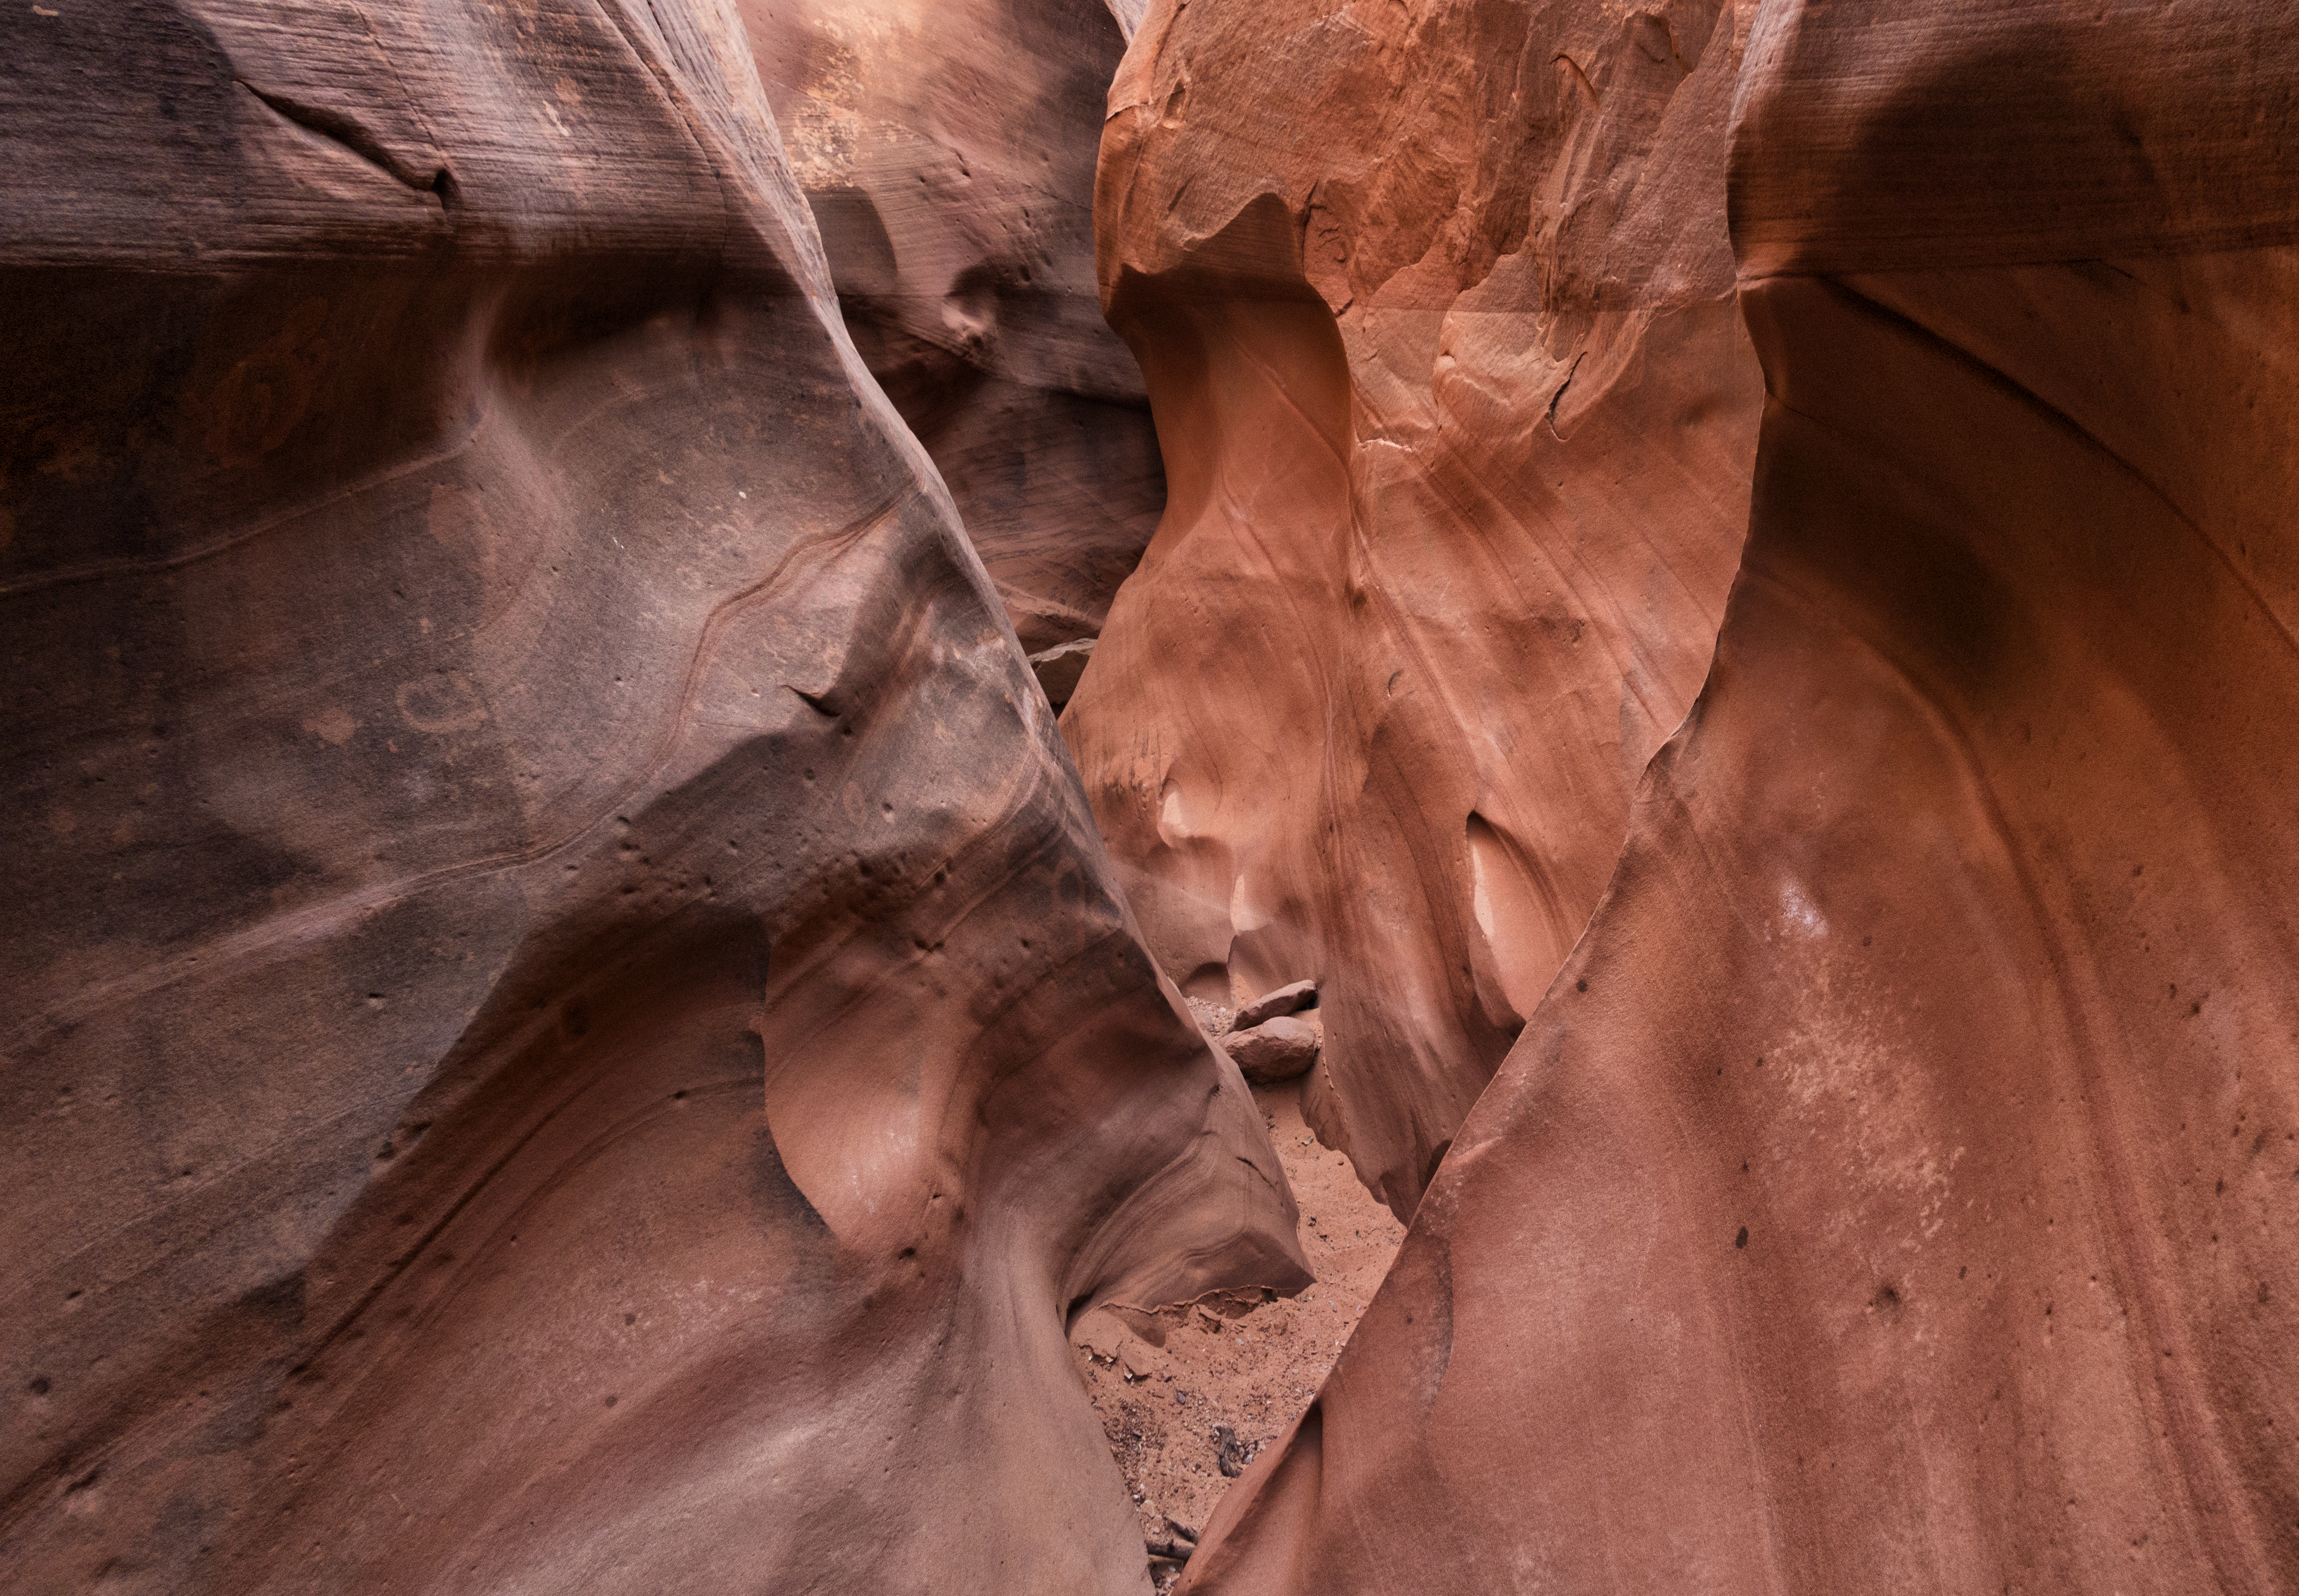
rock, wood, formation, cave, canyon, close up, geology, temple, organ, caving, sonycybershotrx100iii, redbreaks, slotcanyon, holeintherockroad, landform, geographical feature